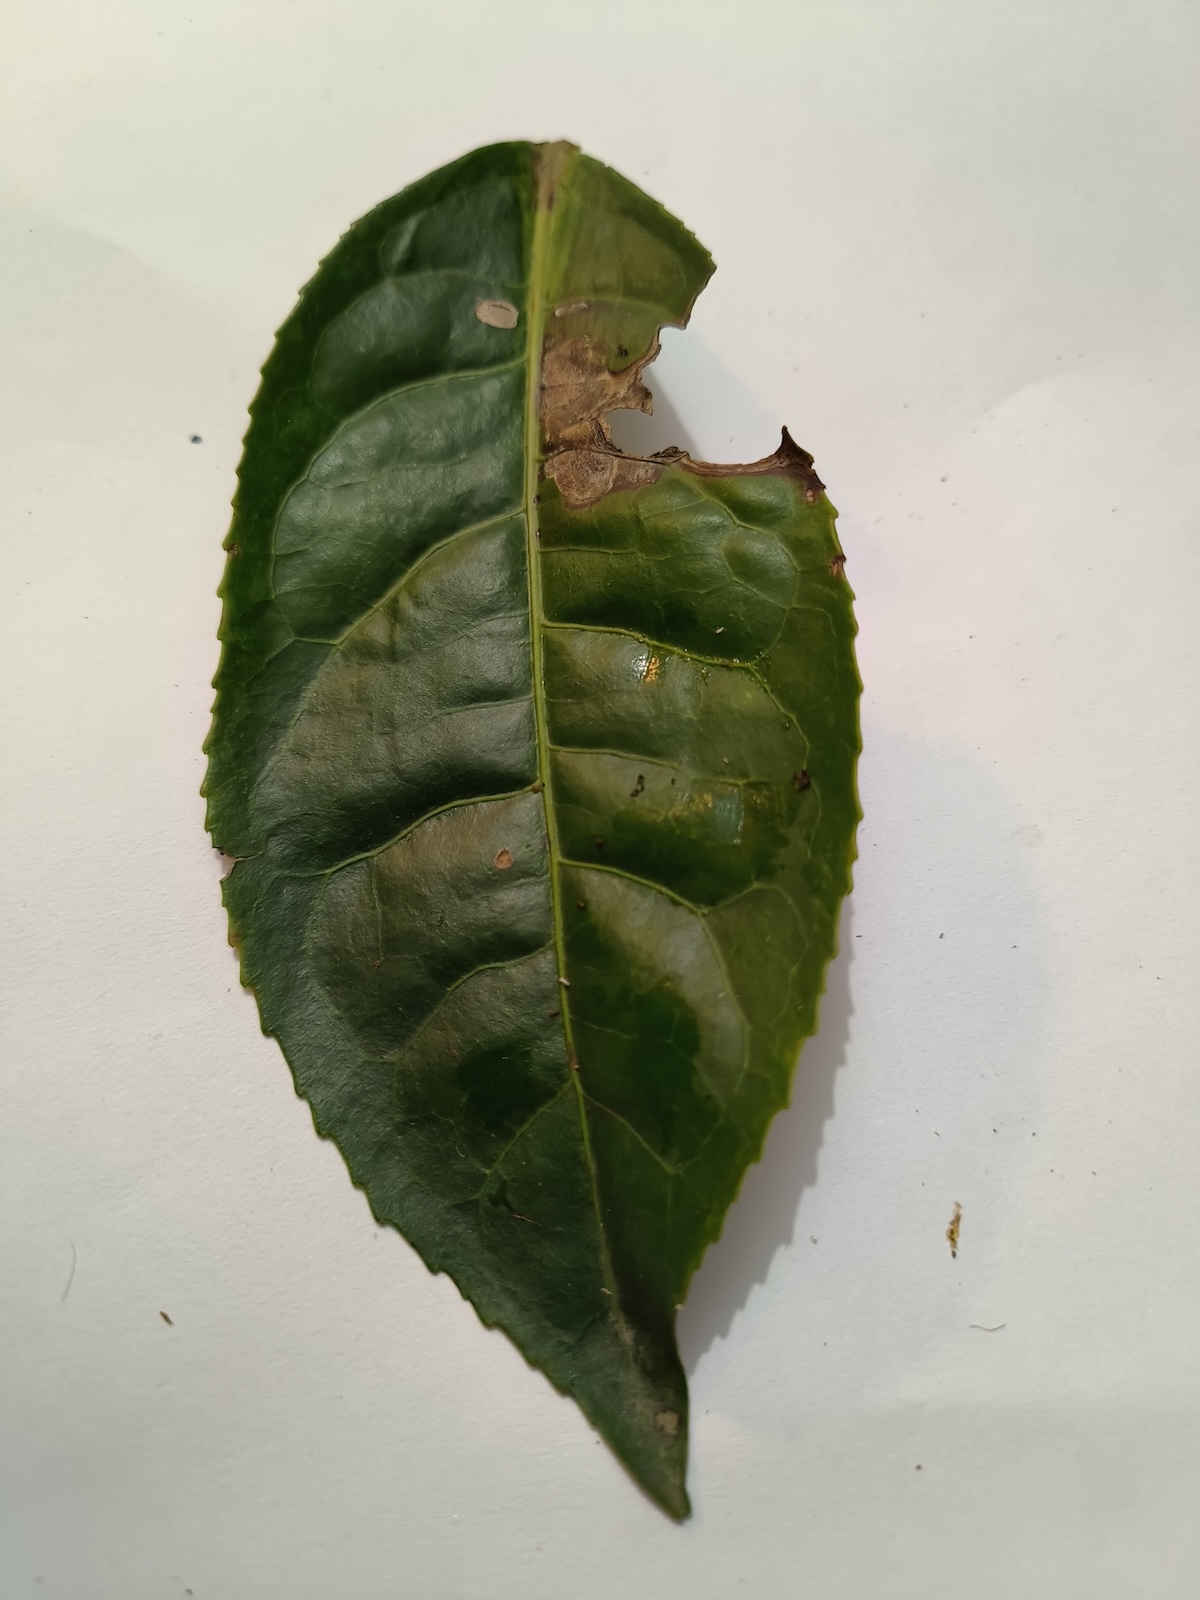
Label: Gray Blight